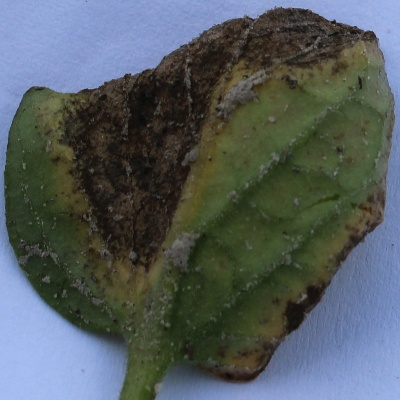
Crop: Tomato
Condition: verticulium wilt